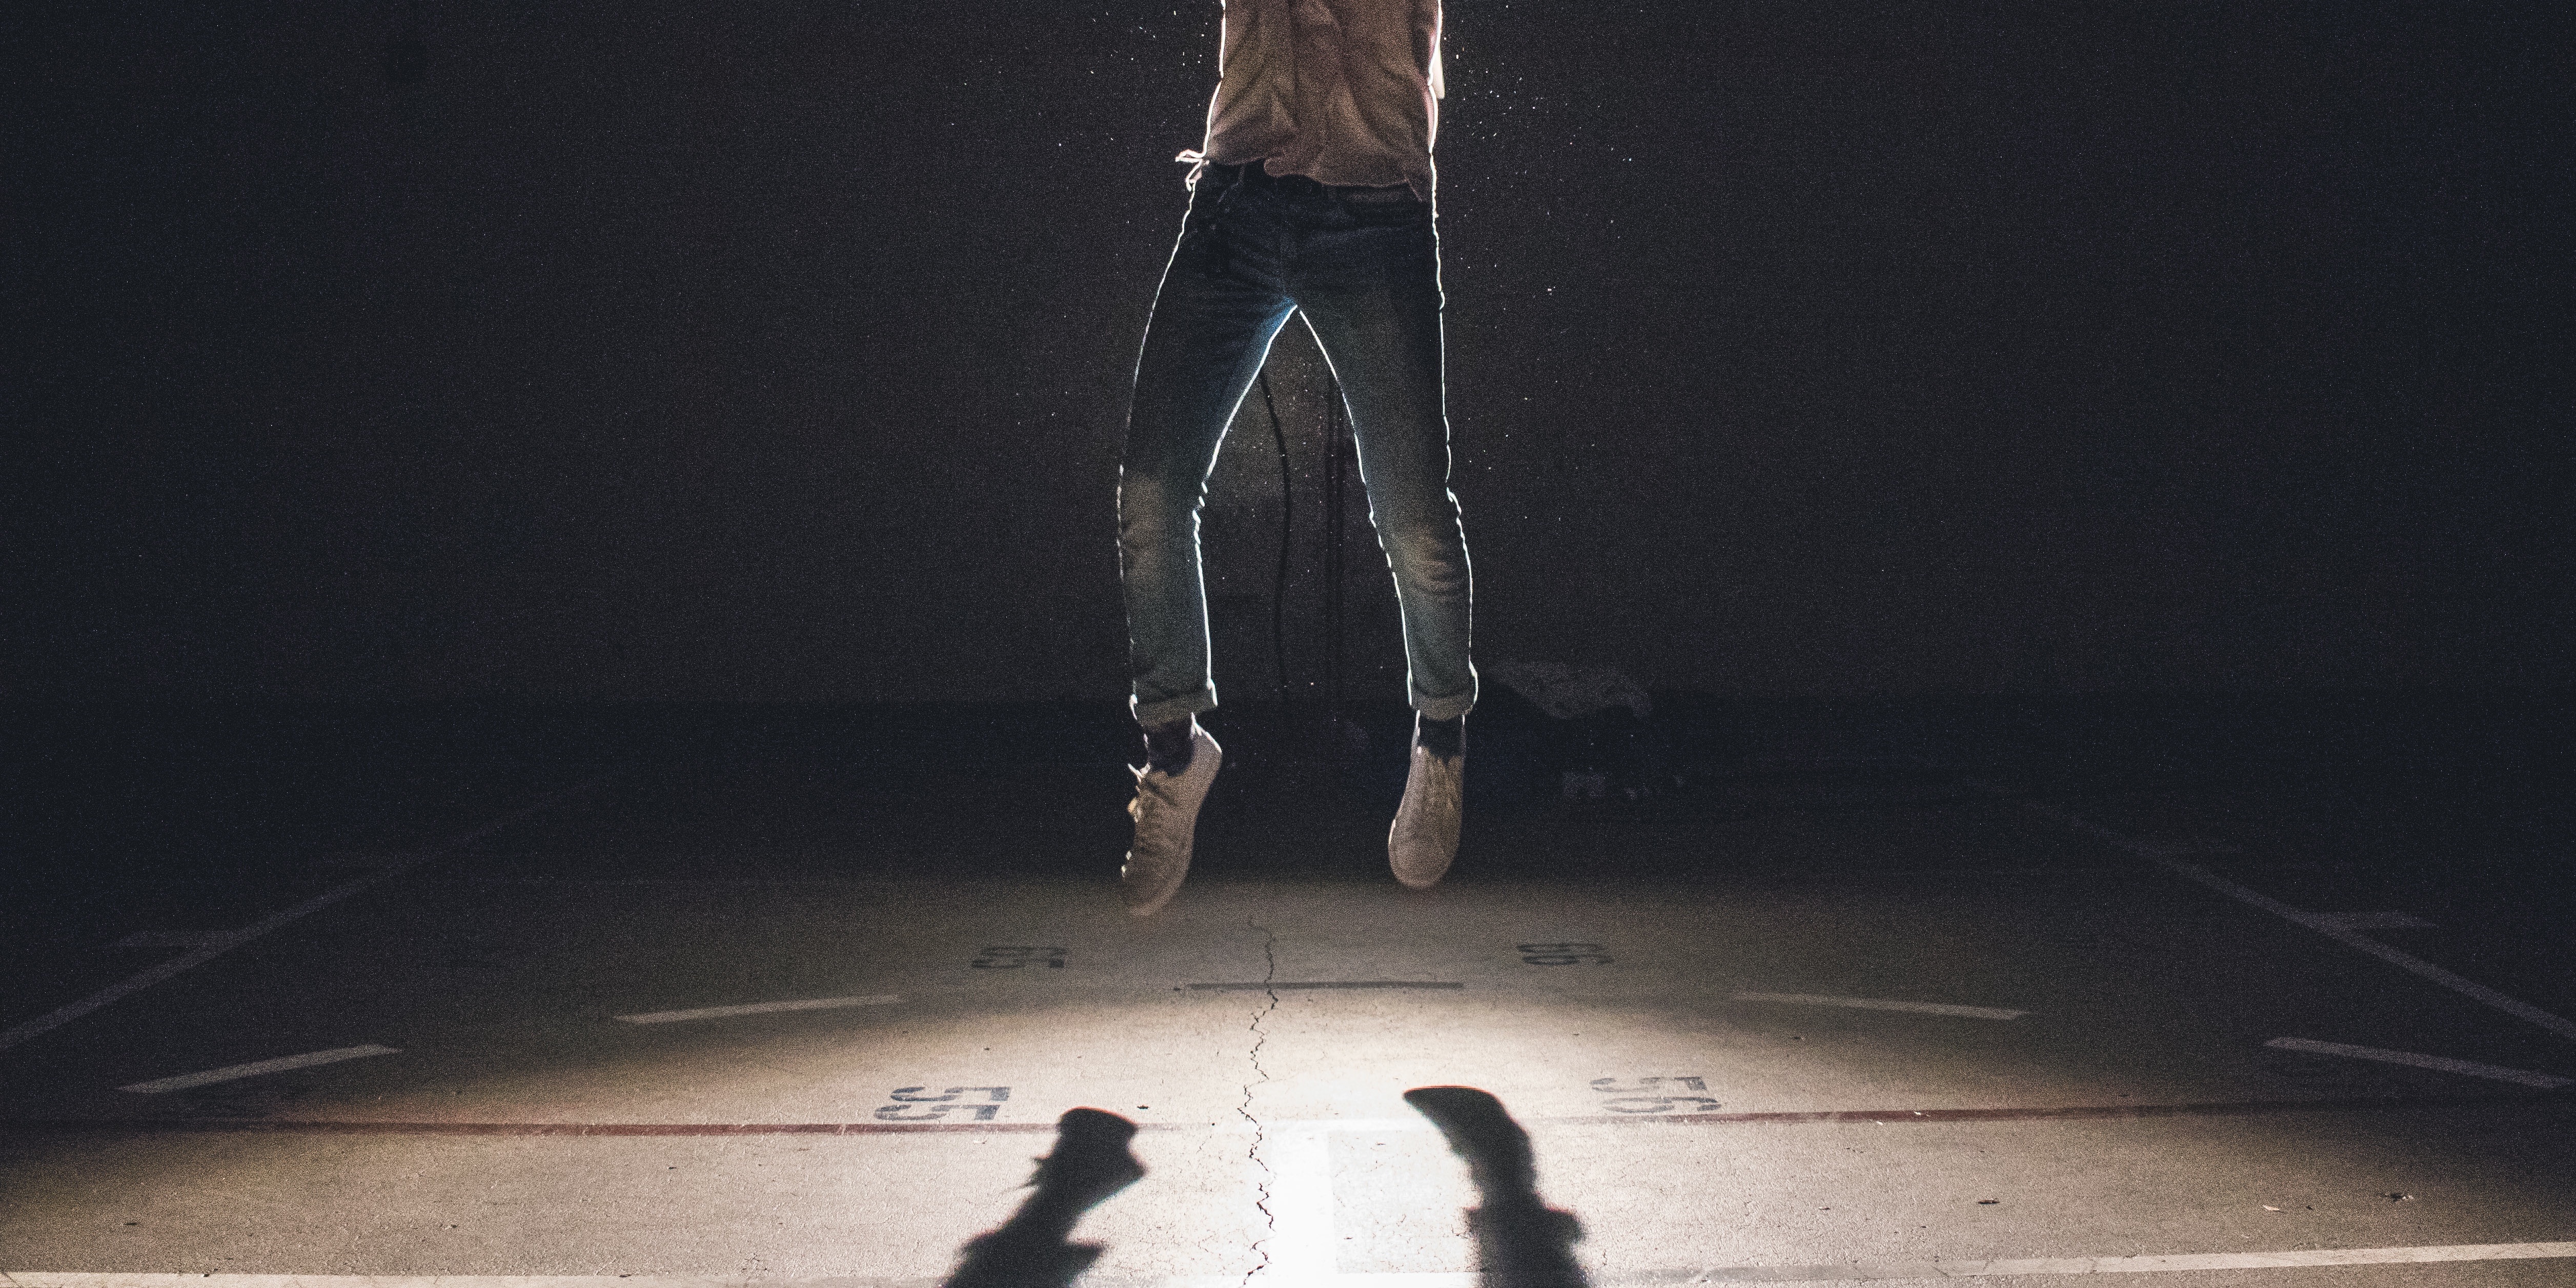
man, light, sport, photography, jump, male, jumping, shadow, darkness, fashion, freedom, black, healthy, fitness, energy, performance art, happy, sports, footwear, joy, body, metaphor, active, success, strive, achievement, vitality, goals, achieve, risks